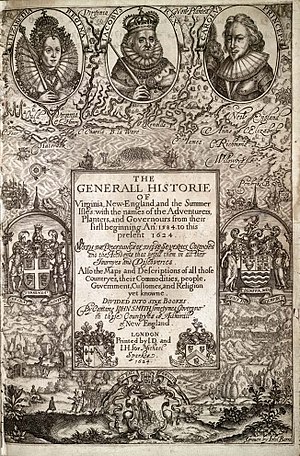
Virginia Company / London Kompagniet
"""The Generall Historie of Virginia, New-England, and the Summer Isles"", af John Smith"
"Virginia Company er betegnelsen på to engelske kompagnier, som fik privilegium af Jakob 1 i 1606 til at etablere bebyggelser på kysten af Nordamerika. De to kompagnier, som blev kaldt ""Virginia Company of London"" og ""Virginia Company of Plymouth"" fungerede med enslydende eneret, men inden for forskellige områder. Der var et overlappende område, og her måtte de to kompagnier ikke oprette kolonier mindre end 160 km fra hinanden. Plymouth kompagniet opfyldte aldrig sit charter, og dets område, som senere blev til New England, blev også krævet af Frankrig.